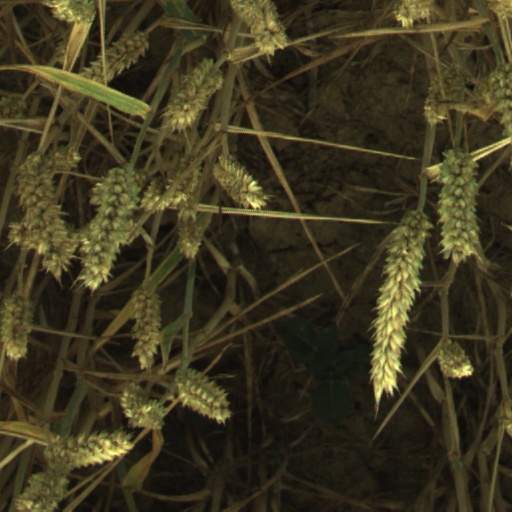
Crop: wheat